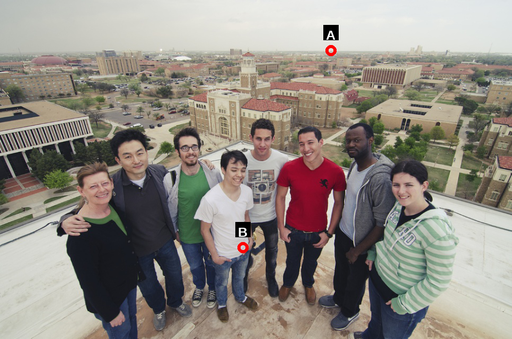
Question: Two points are circled on the image, labeled by A and B beside each circle. Which point is closer to the camera?
Select from the following choices.
(A) A is closer
(B) B is closer
Answer: B